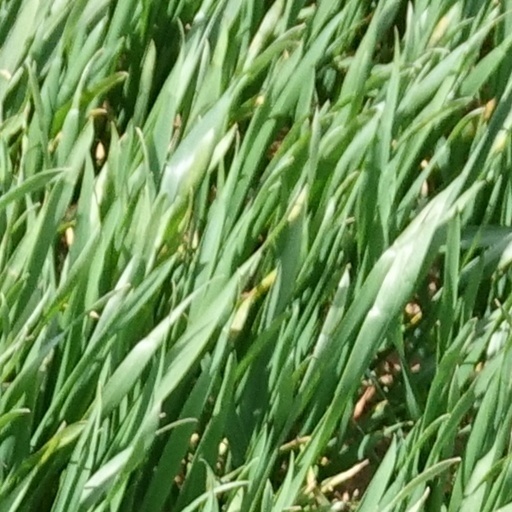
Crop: wheat